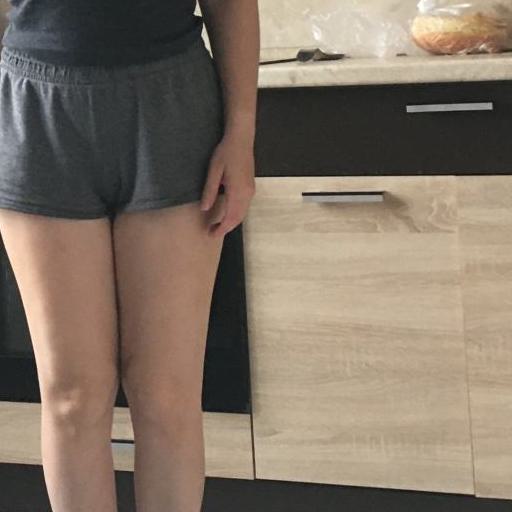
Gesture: no_gesture